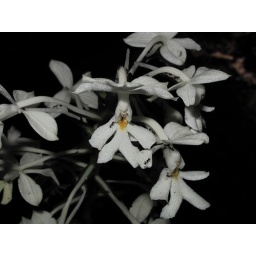
Sparkling flowers (view large) on floor of rainforest in deep shade near Chichester, NSW Australia. Canon g10.